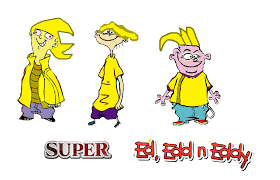
Portrait style: Cartoon Portrait